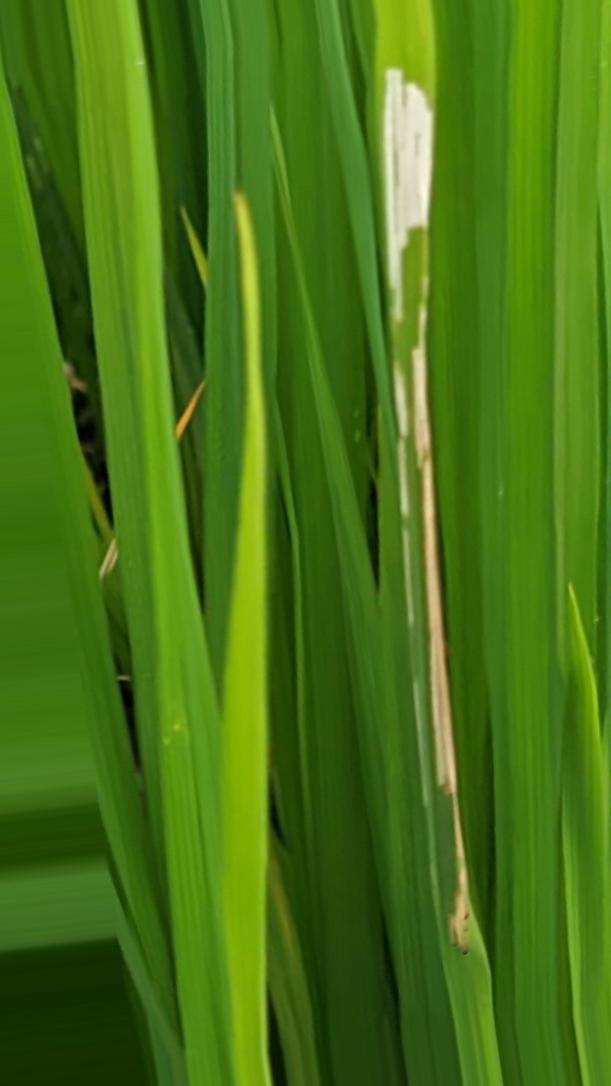
Nhãn: Sâu gai ( Hispa )